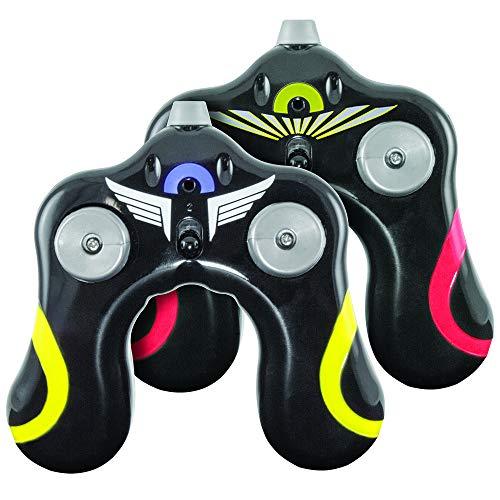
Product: Kid Galaxy Remote Control Bumper Cars. RC 2 Player Game. 2 Cars and 2 Controllers Included
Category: Toys & Games | Hobbies | Remote & App Controlled Vehicles & Parts | Remote & App Controlled Vehicles | Cars
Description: Two Gifts for the Price of One: Includes 2 RC cars and 2 remote controls; Fully functional durable design for bumping; Each RC toy operates independently; Dimensions: 7.5 x 4 x 3.5 inches.
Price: $59.99
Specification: ProductDimensions:13x9.2x6inches|ItemWeight:2pounds|ShippingWeight:2.4pounds(Viewshippingratesandpolicies)|DomesticShipping:ItemcanbeshippedwithinU.S.|InternationalShipping:ThisitemcanbeshippedtoselectcountriesoutsideoftheU.S.LearnMore|ASIN:B0018AE7IW|Itemmodelnumber:10304|Manufacturerrecommendedage:8yearsandup